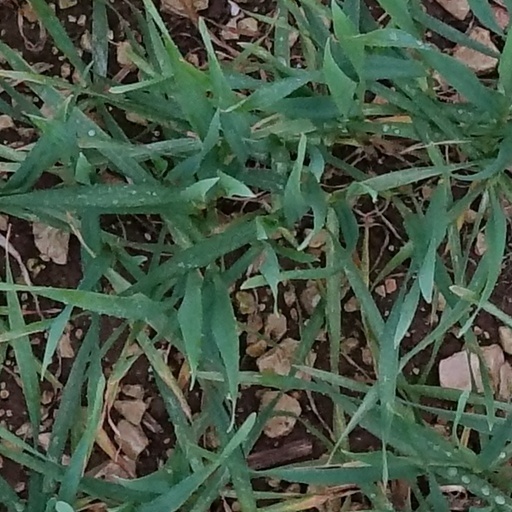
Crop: wheat